William Tyler Olcott

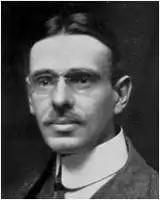
William Tyler Olcott

William Tyler Olcott (January 11, 1873–July 6, 1936) was an American lawyer and amateur astronomer.